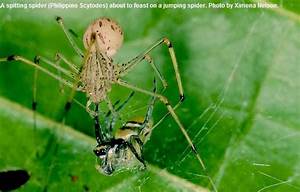
Label: ragno